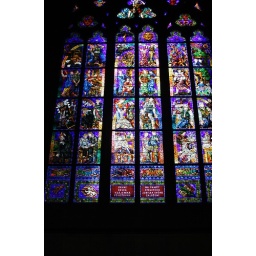
Stained glass window in St Vitus Cathedral, Prague